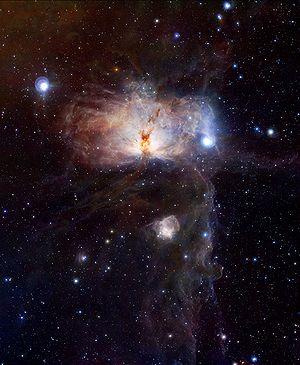
Image obtenue par le télescope VISTA montrant la Nébuleuse de la flamme (ou NGC 2024), une région de formation d'étoiles dans la constellation d'Orion et ses environs. En visible, le cœur de la nébuleuse est masqué par des nuages de poussière. Dans cette vue infrarouge un groupe de très jeunes étoiles en train de se former est visible. L'étoile brillante bleue sur la droite est l'une des trois étoiles de la ceinture d'Orion. Image prise dans le proche infrarouge (filtres J, H et K) et couvrant une surface de 1 par 1,5 degrés. Temps d'exposition
Voici une liste non exhaustive d'amas stellaires, classée par ordre alphabétique de constellations.
La nébuleuse de la Flamme est une nébuleuse en émission située dans la constellation d'Orion. Elle a été découverte par l'astronome germano-britannique William Herschel en 1786.